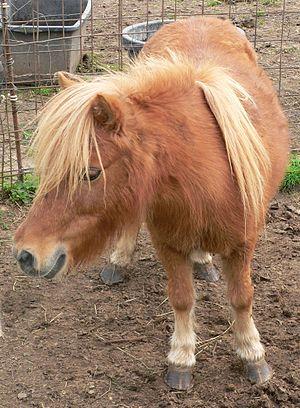
Un poney